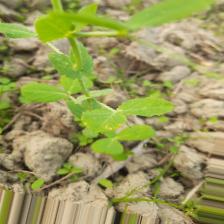
Label: Ascochyta blight